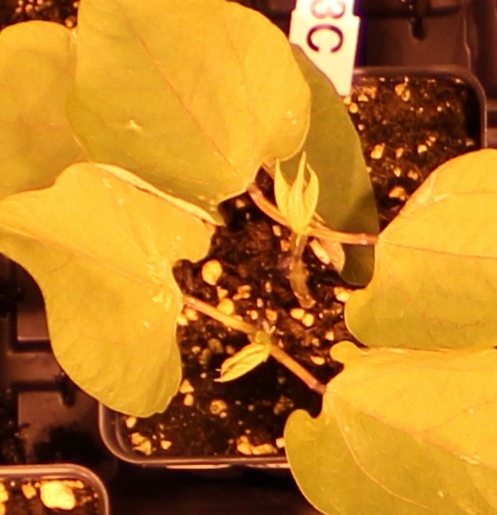
Label: Blackbean